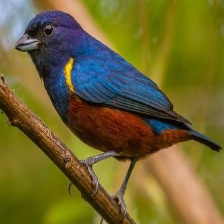
Species: CHESTNET BELLIED EUPHONIA
Scientific name: EUPHONIA PECTORALIS